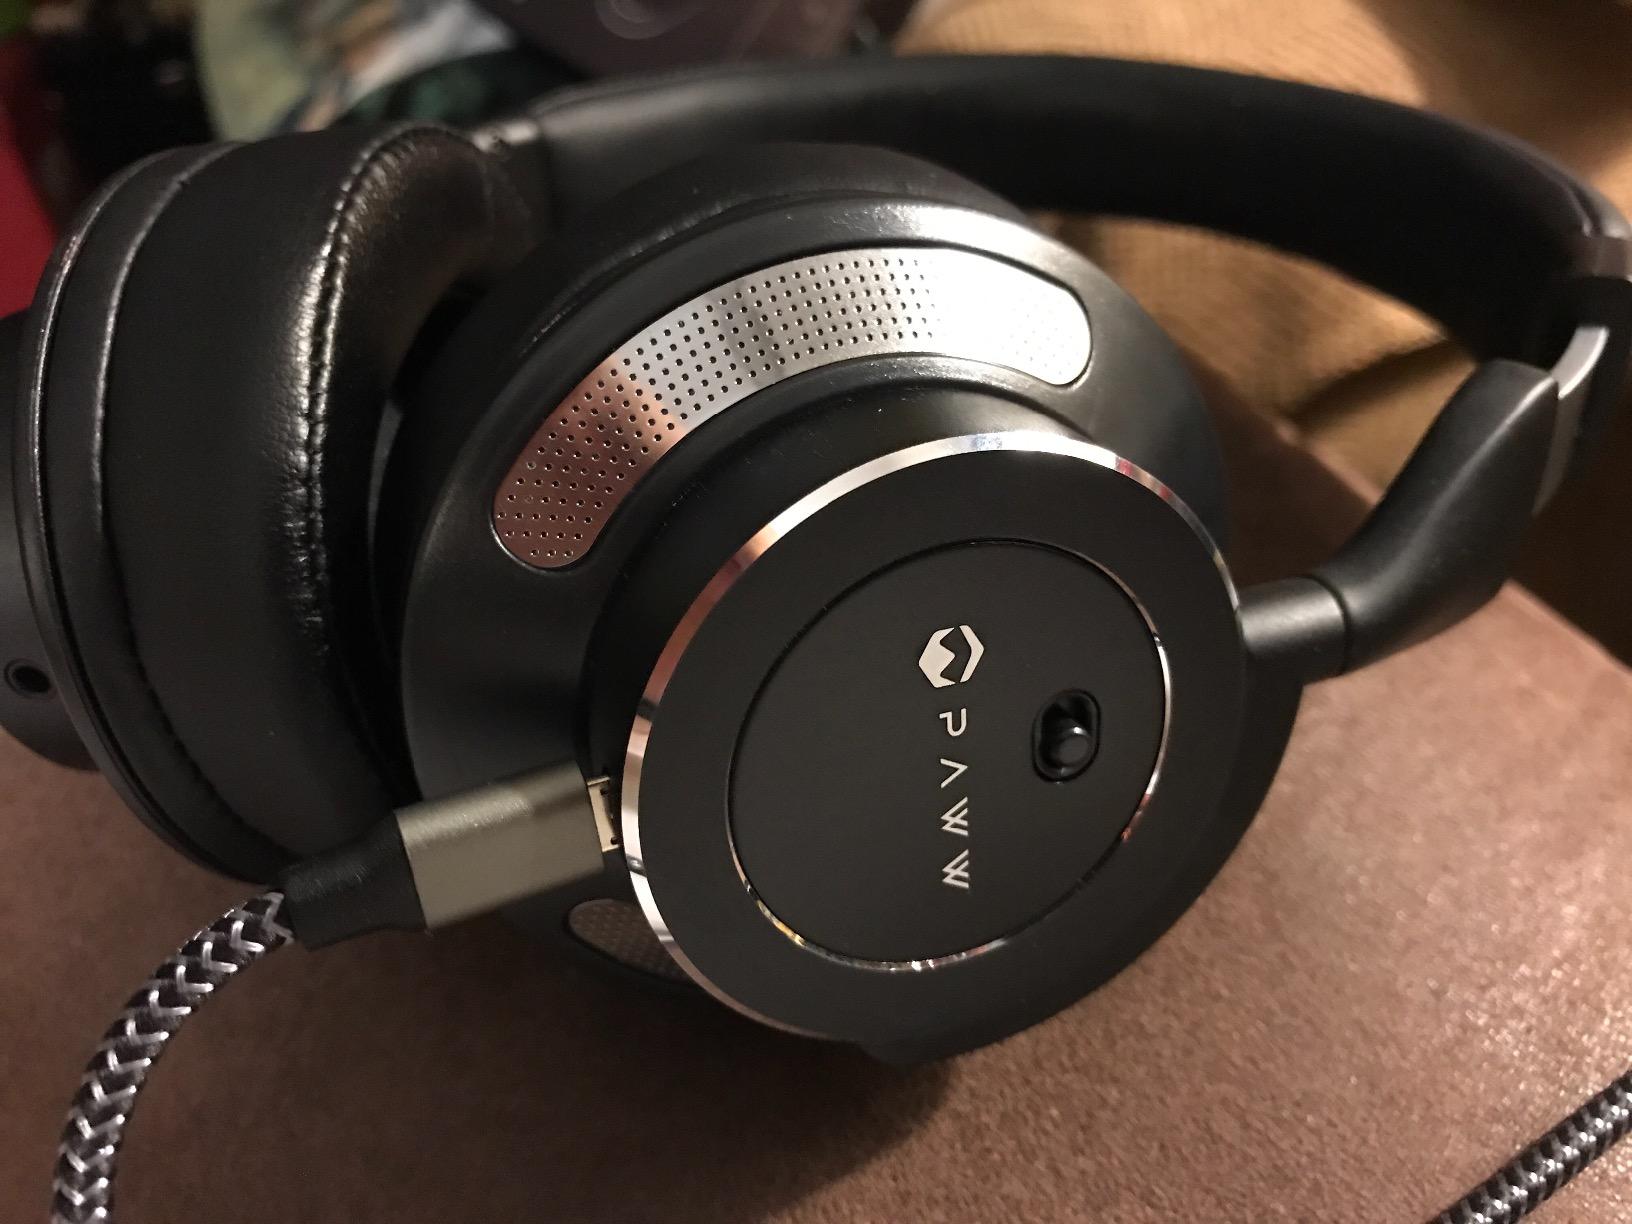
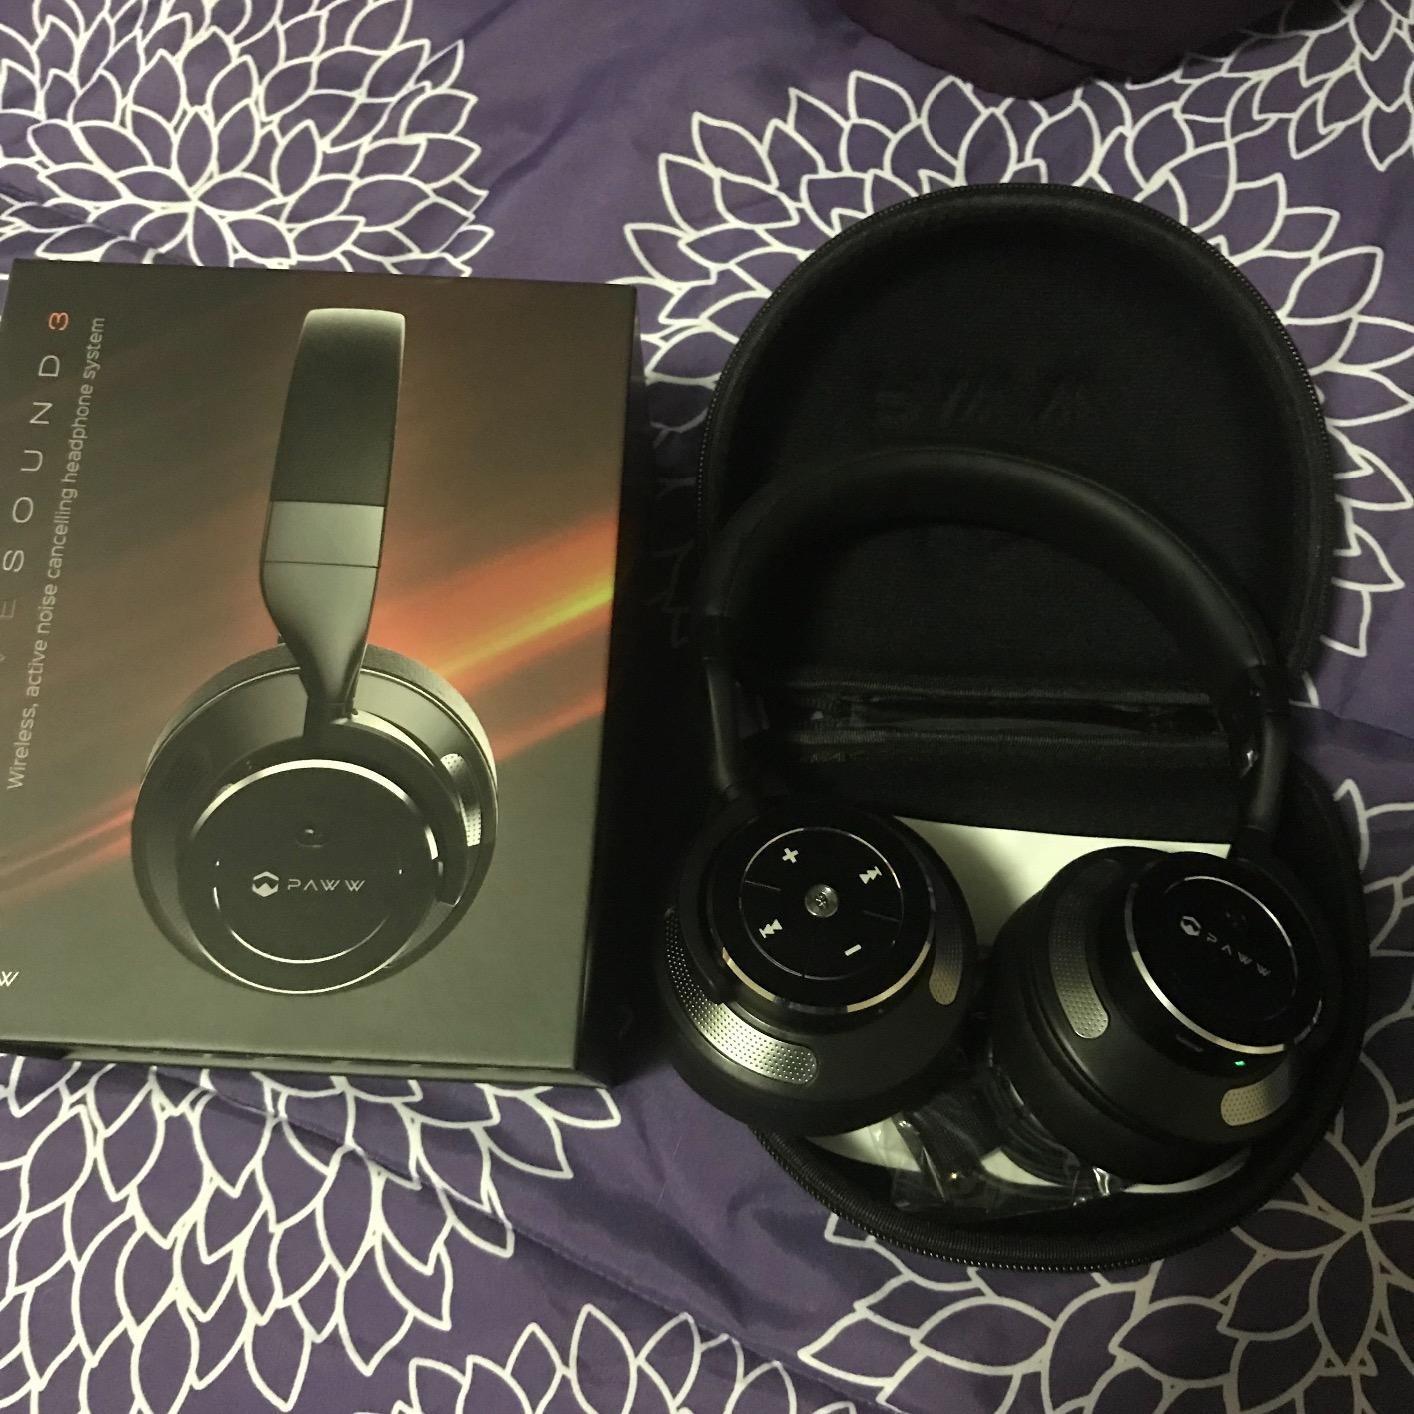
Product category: headphones
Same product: yes